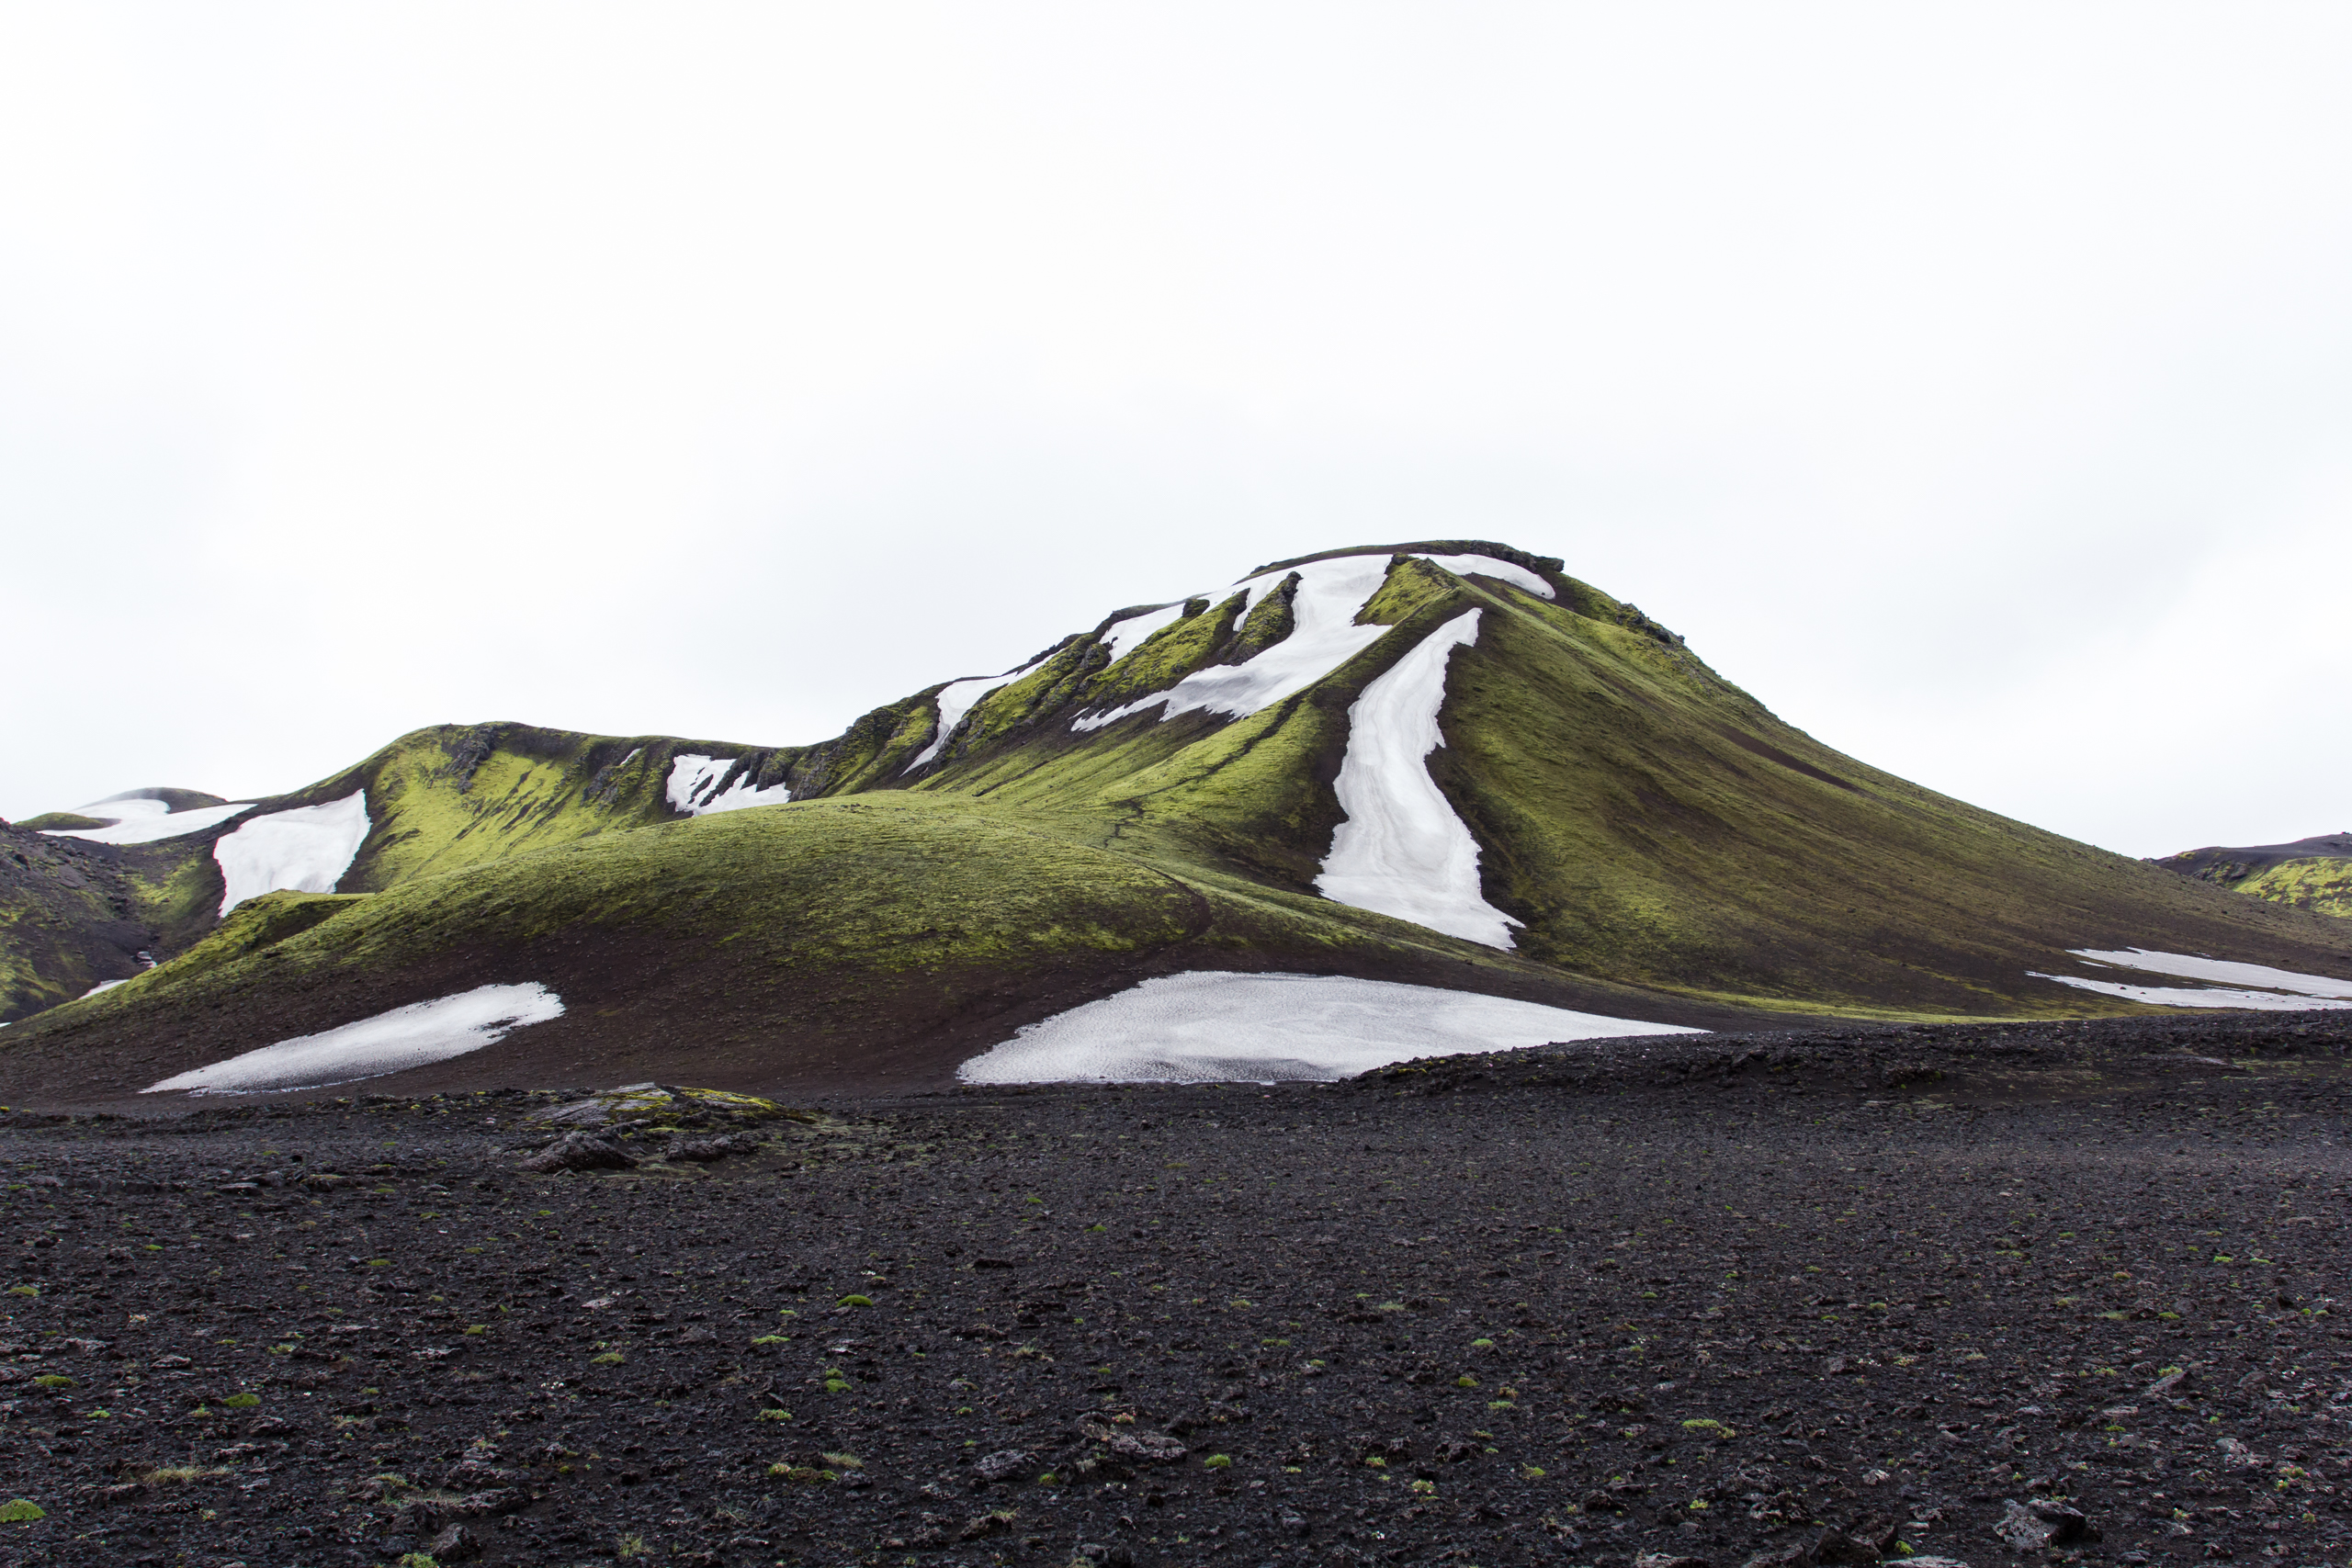
landscape, tree, rock, mountain, snow, winter, hill, terrain, ridge, thawing, melting, ecosystem, natural environment, geographical feature